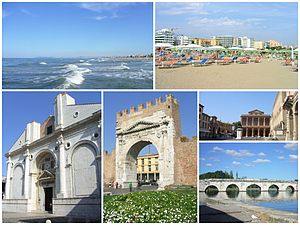
Rimini
Rimini er en italiensk by ved Adriaterhavet, beliggende 50 km sydøst for Ravenna i regionen Emilia-Romagna. Rimini har 149.403indbyggere.